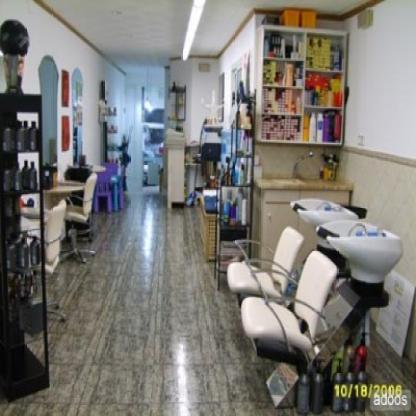
Scene: Indoor